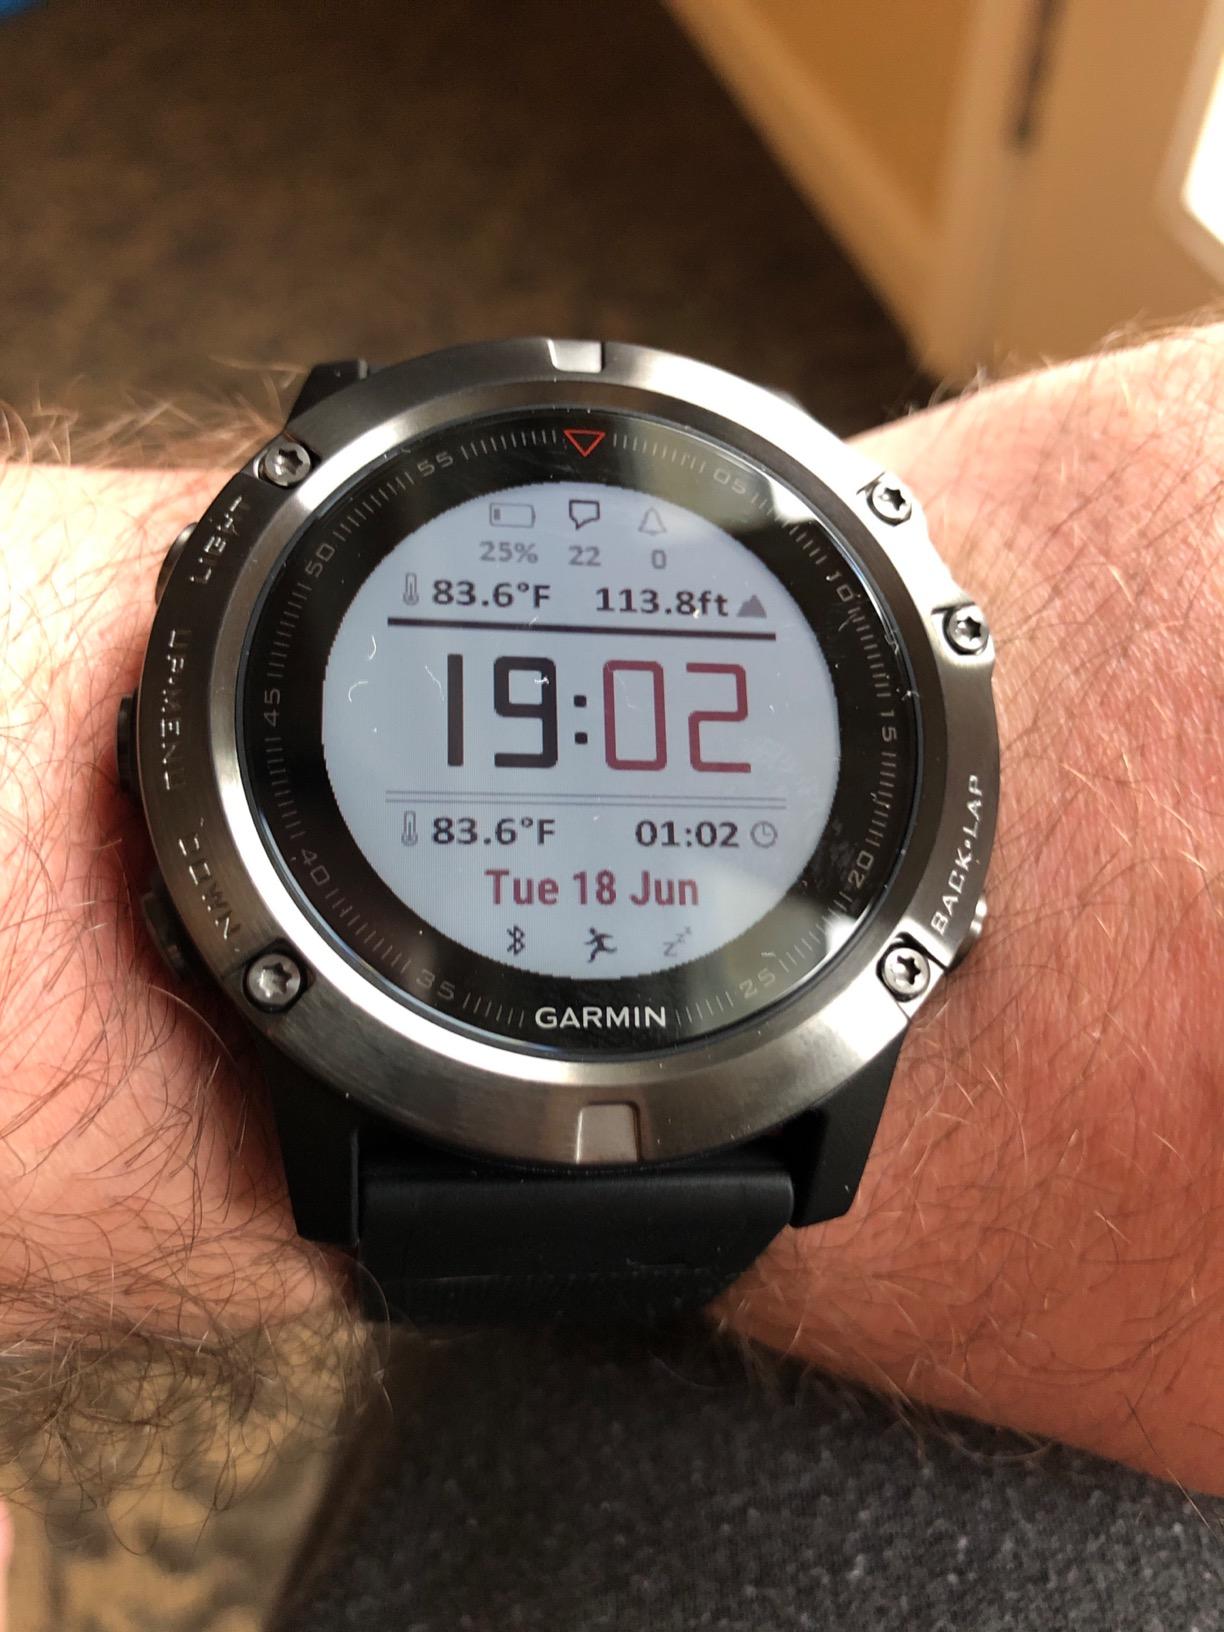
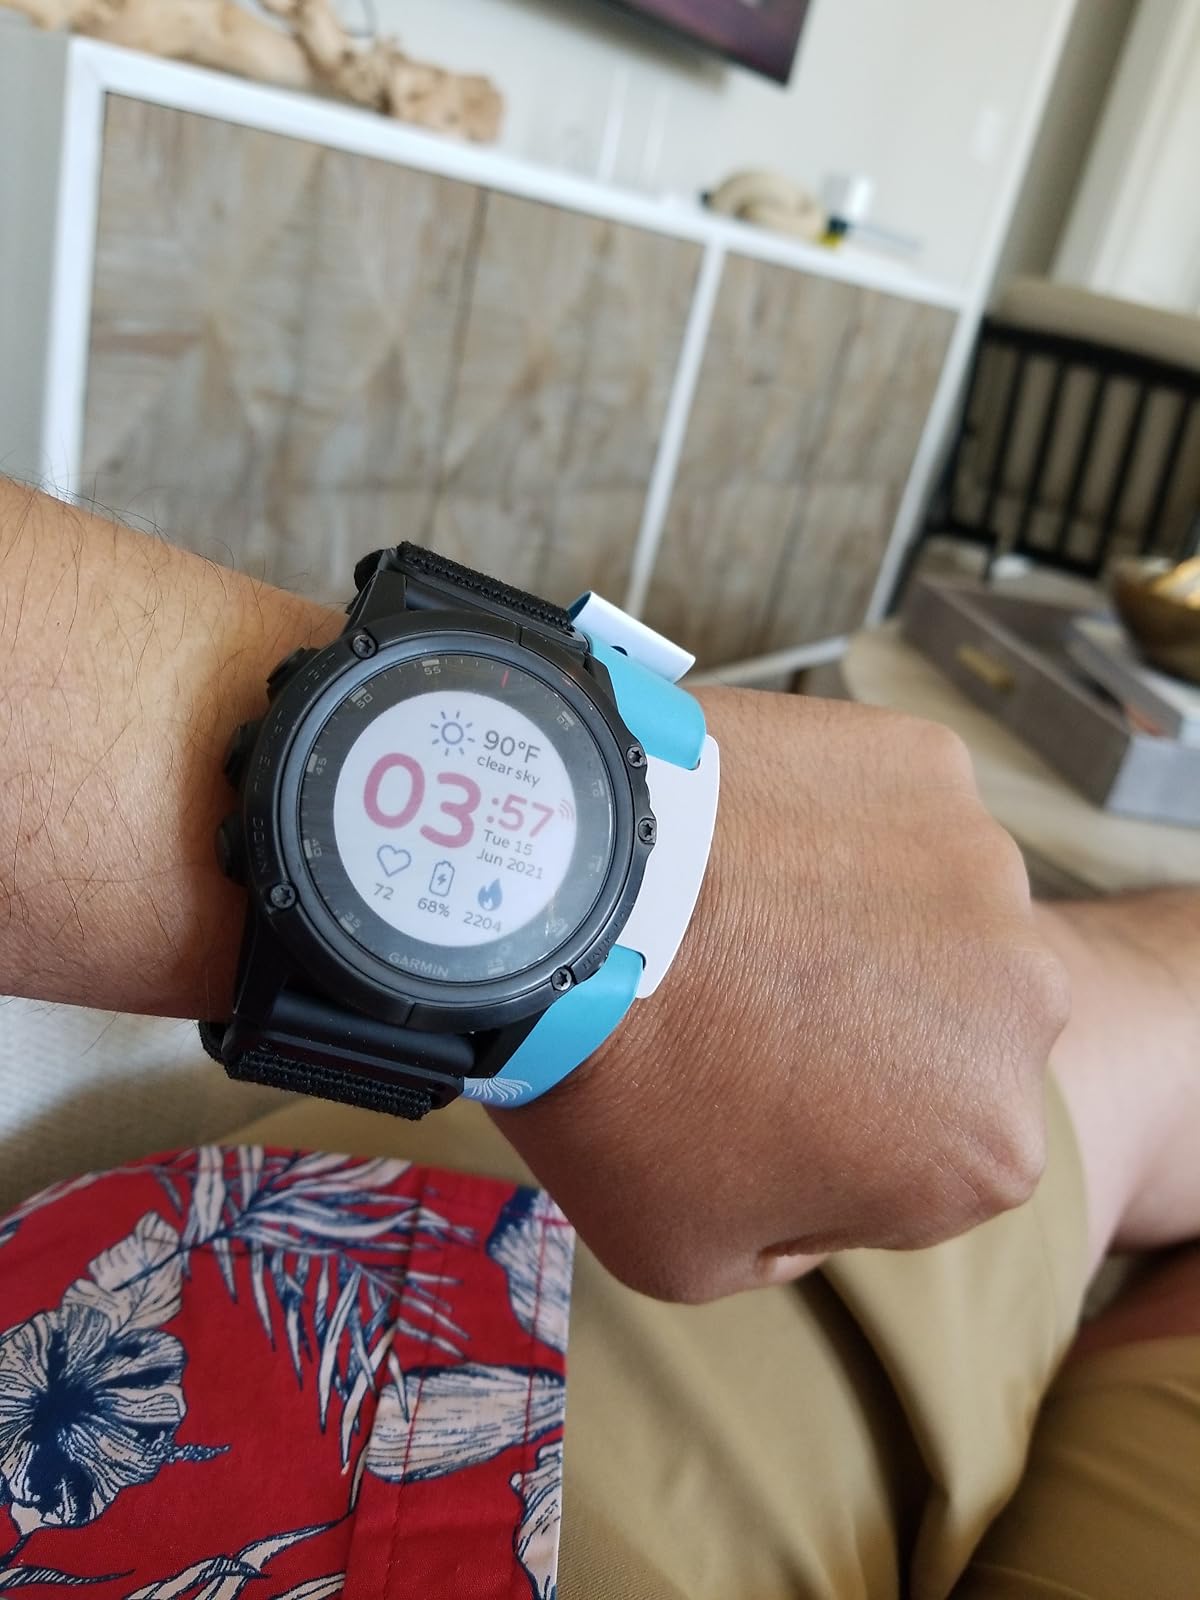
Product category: smartwatch
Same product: no